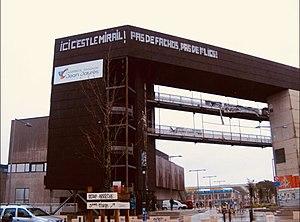
Tag sur l'Arche de l'université du Mirail pendant le blocus contre la loi ORE
Depuis la création de l'université Toulouse-Jean-Jaurès après 1968, des mouvements sociaux d'étudiants ont fréquemment marqué l'histoire de l’université. Ils ont souvent montré leur mécontentement par rapport aux réformes liées au système universitaire ou à l'emploi. La durée des mobilisations, qui peuvent se traduire par des blocages, est variable mais peut parfois durer plusieurs mois.